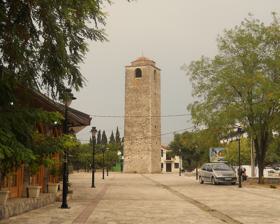
Building: Clock Tower (Podgorica)
Country: Montenegro
Year built: 1667
This article contains close paraphrasing of non-free copyrighted sources . Relevant discussion may be found on the talk page . Please help Wikipedia by rewriting this article with your own words. ( July  2020 ) ( Learn how and when to remove this message ) Clock tower in Podgorica, Montenegro Sahat kula The Clock Tower in 2012 General information Type clock tower Location Podgorica , Montenegro Coordinates 42°26′08″N 19°15′36″E / 42.435557°N 19.260014°E / 42.435557; 19.260014 Completed 1667 Height 19 m (62 ft) The Clock Tower ( Montenegrin : Сат кула , romanized : Sat kula ; Turkish : Saat Kulesi) of Podgorica , Montenegro , is located at Bećir Beg Osmanagić square , in the Stara Varoš neighborhood (the old town). It is one of the very few Ottoman landmarks that survived the bombing of Podgorica in World War II . Detail of the clock tower History Sahat Kula was built in 1667, by Hadži-paša Osmanagić, a prominent citizen of Podgorica . It is a freestanding 19 m (62 ft) tall stone clock tower . Its current turret clock mechanism was made in 1890 by Pietro Colbachini foundry in Bassano del Grappa , Italy , after Podgorica was incorporated into Montenegro (original mechanism was made in Austria). Around the same time, a metal cross was installed at the top of the tower, symbolizing transfer of the city from the Ottomans into the hands of Christian Montenegrins. The cross was made by Stevan Radović, Lazar Radović 's grandfather. Today, Sahat Kula is an important cultural monument of Montenegro, protected by law. The clock was renovated in January 2012, when a new electric mechanism was installed, as the old one was kept for historic significance. References